Pioneer Cemetery (Evans, New York)

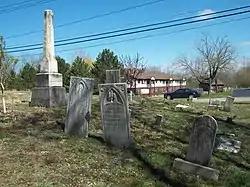
Pioneer Cemetery, April 2012

Pioneer Cemetery, also known as Evans Center Cemetery, is a historic cemetery located at Evans Center, Erie County, New York, USA. It consists of 10 to 11 rows of burials, with the oldest dating to 1810. The majority of the burials date between 1810 and 1860, with the most recent burial in 1928. Most are marked with simple tablet headstones. It features hilly terrain with a prominent rise at the center of the cemetery.